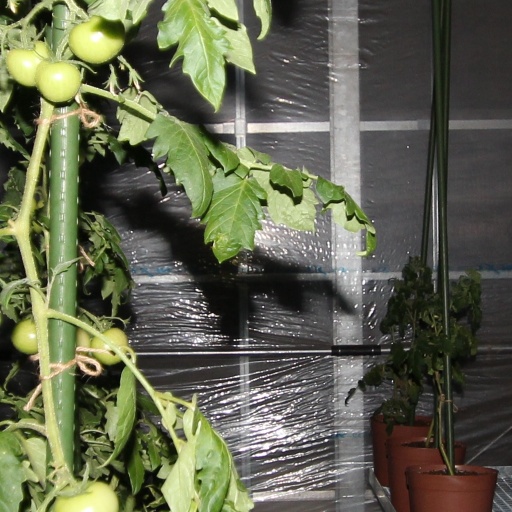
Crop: tomato